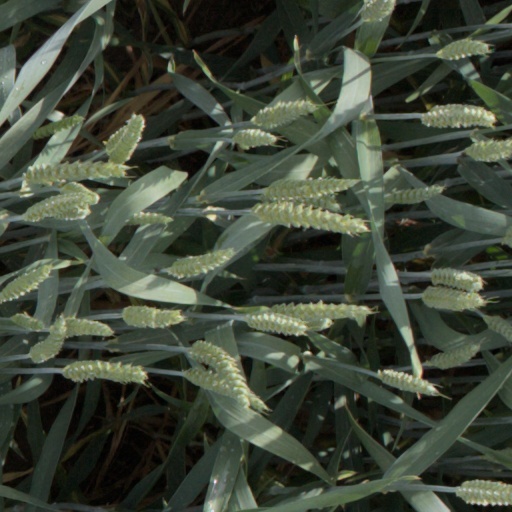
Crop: wheat